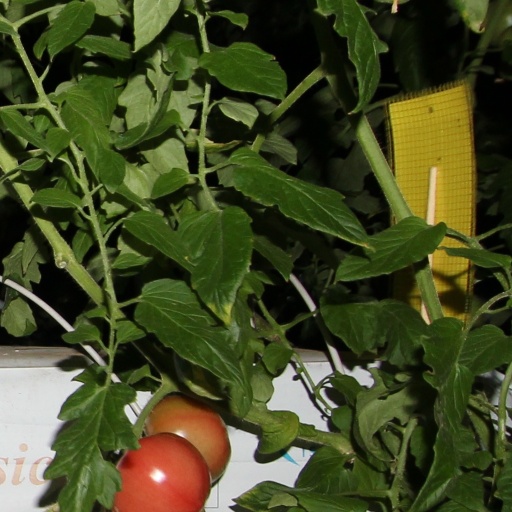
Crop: tomato